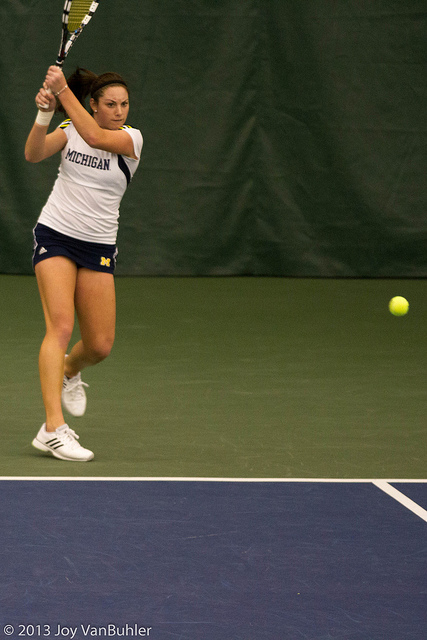
một người phụ nữ đang giơ vợt lên để đánh quả bóng tennis